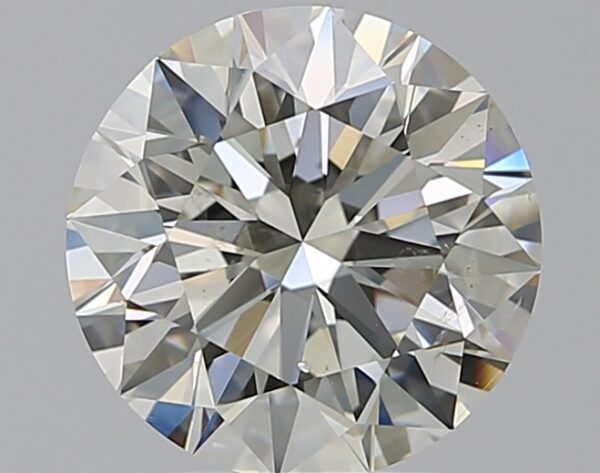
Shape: round
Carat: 3.01
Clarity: SI1
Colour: K
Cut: EX
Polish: EX
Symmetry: EX
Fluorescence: N
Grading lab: GIA
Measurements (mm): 9.17 x 9.22 x 5.73